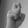
ASL letter: X